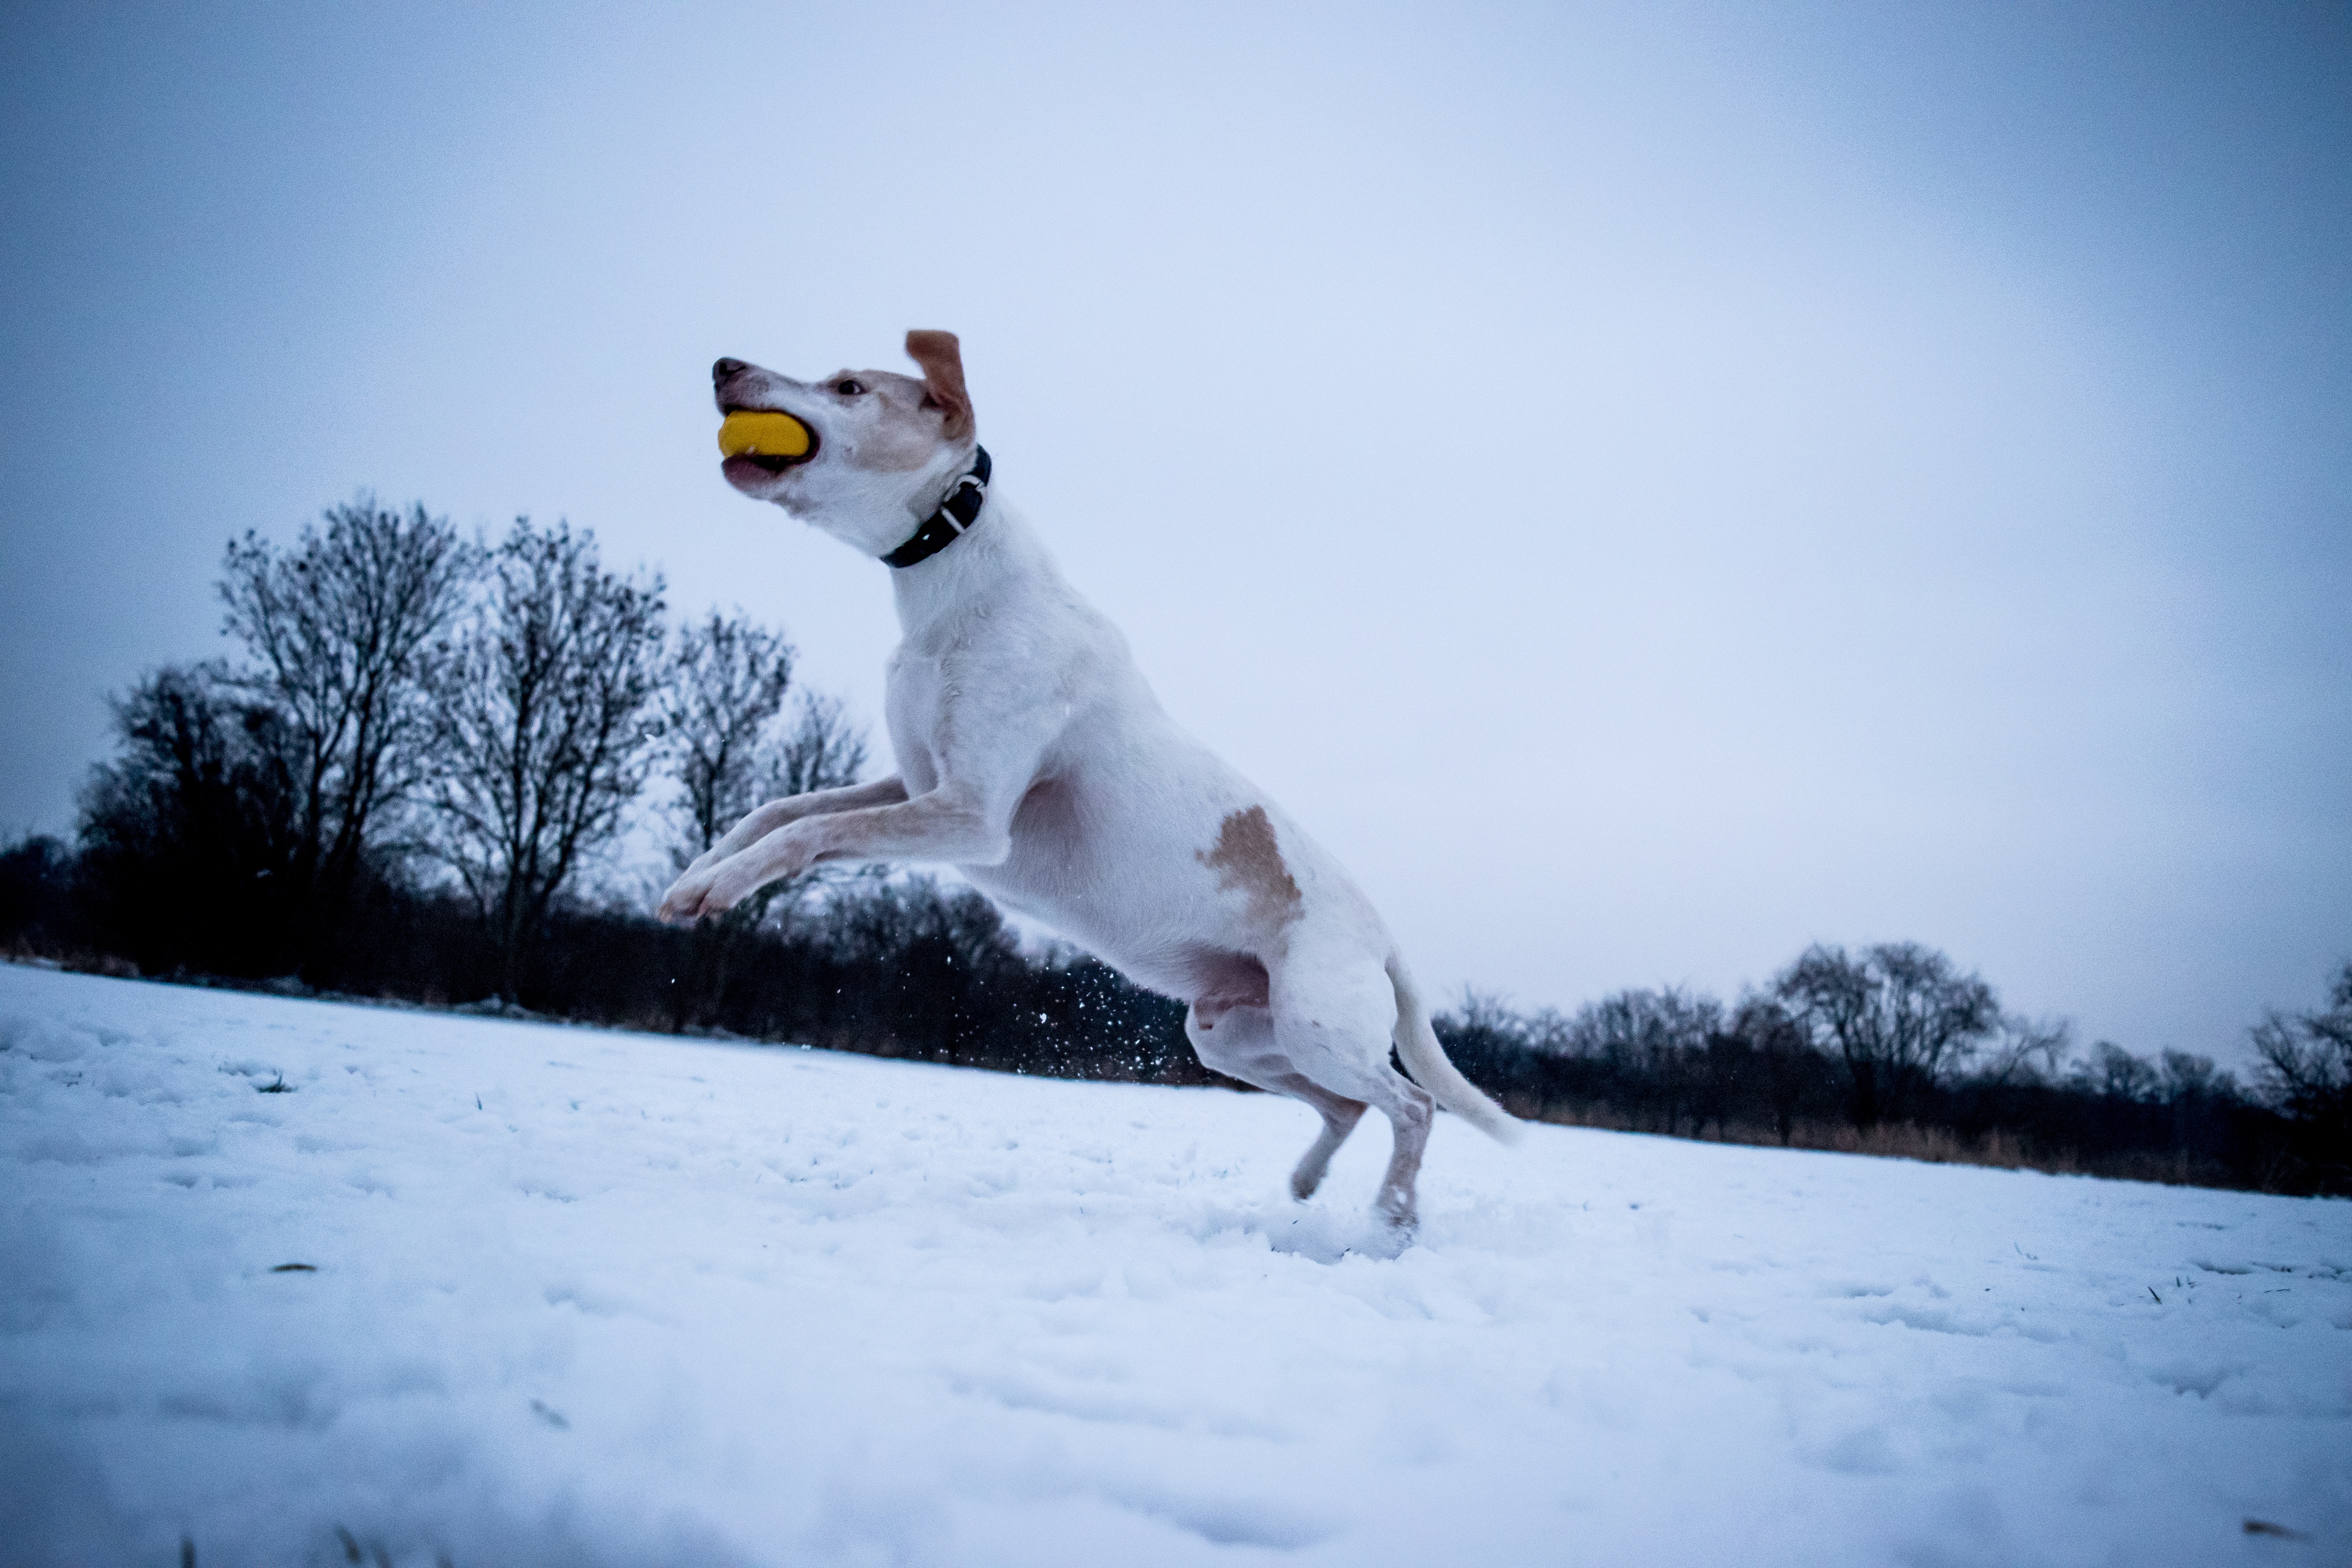
outdoor, snow, winter, play, dog, animal, canine, jump, jumping, motion, pet, weather, playing, toy, season, activity, fun, catching, domestic, catch, freezing, dog like mammal